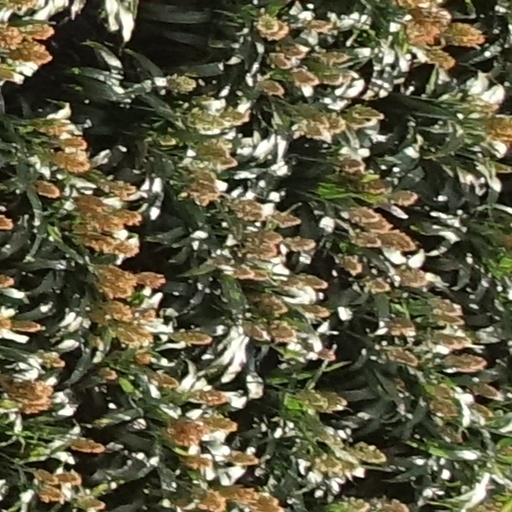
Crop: sorghum